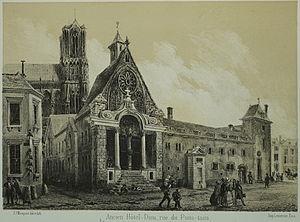
Album rémois. Collection de trente lithographies imprimées à deux teintes, dessinées et lithographiées
Le palais de justice est le siège du tribunal situé à Reims, en France à la place de l'ancien hôtel-Dieu de Reims.
L'affaire de la grande Jeannette ou le massacre du moulin de Cuissat est une affaire criminelle française. Elle implique Jeanne Delozanne dite « la grande Jeanette » ainsi que cinq ou six complices. Jugés coupables de l’assassinat de la famille Destouches, survenu fin août 1785, à Prouilly, quatre d'entre eux sont condamnés à mort. Jeanne Delozanne est la dernière personne soumise légalement à la torture en France.